Jauch family

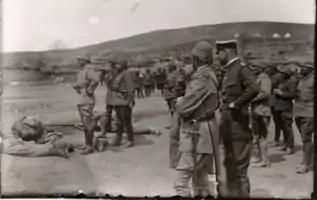

Ludovica Jauch's great-great-grandson was Lieutenant Commander Friedrich Deetz, commander of the German submarine U-757, which was sunk 1944 in the North Atlantic, south-west of Iceland, by depth charges from the British frigate and the Canadian corvette . Another great-great-grandson, Colonel Günther Nentwig (1899–1943), bearer of the Knight's Cross of the Iron Cross, was killed in action as commander of the 295. Infanterie-Division in the Battle of Stalingrad.